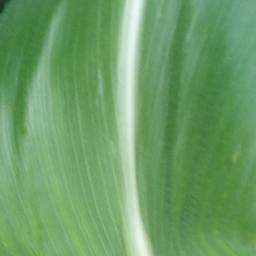
Label: Corn_(Maize)___Healthy